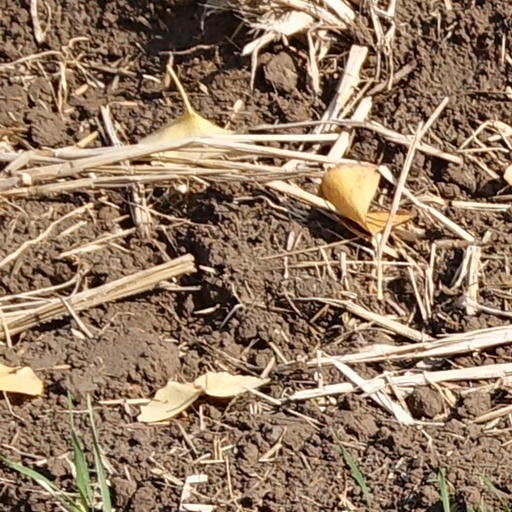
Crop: wheat